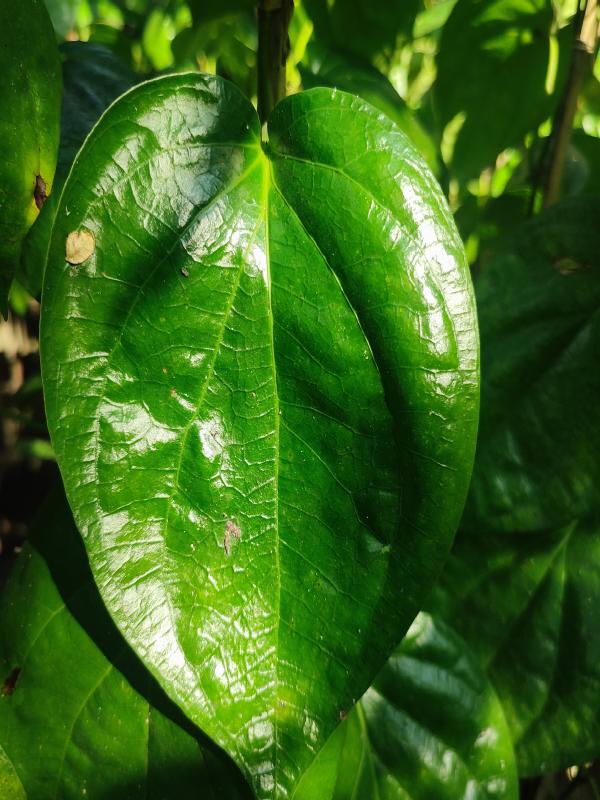
Label: Healthy_Leaf